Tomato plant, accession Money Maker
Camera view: horizontal (90 deg, fisheye); turntable rotation: 180 degrees
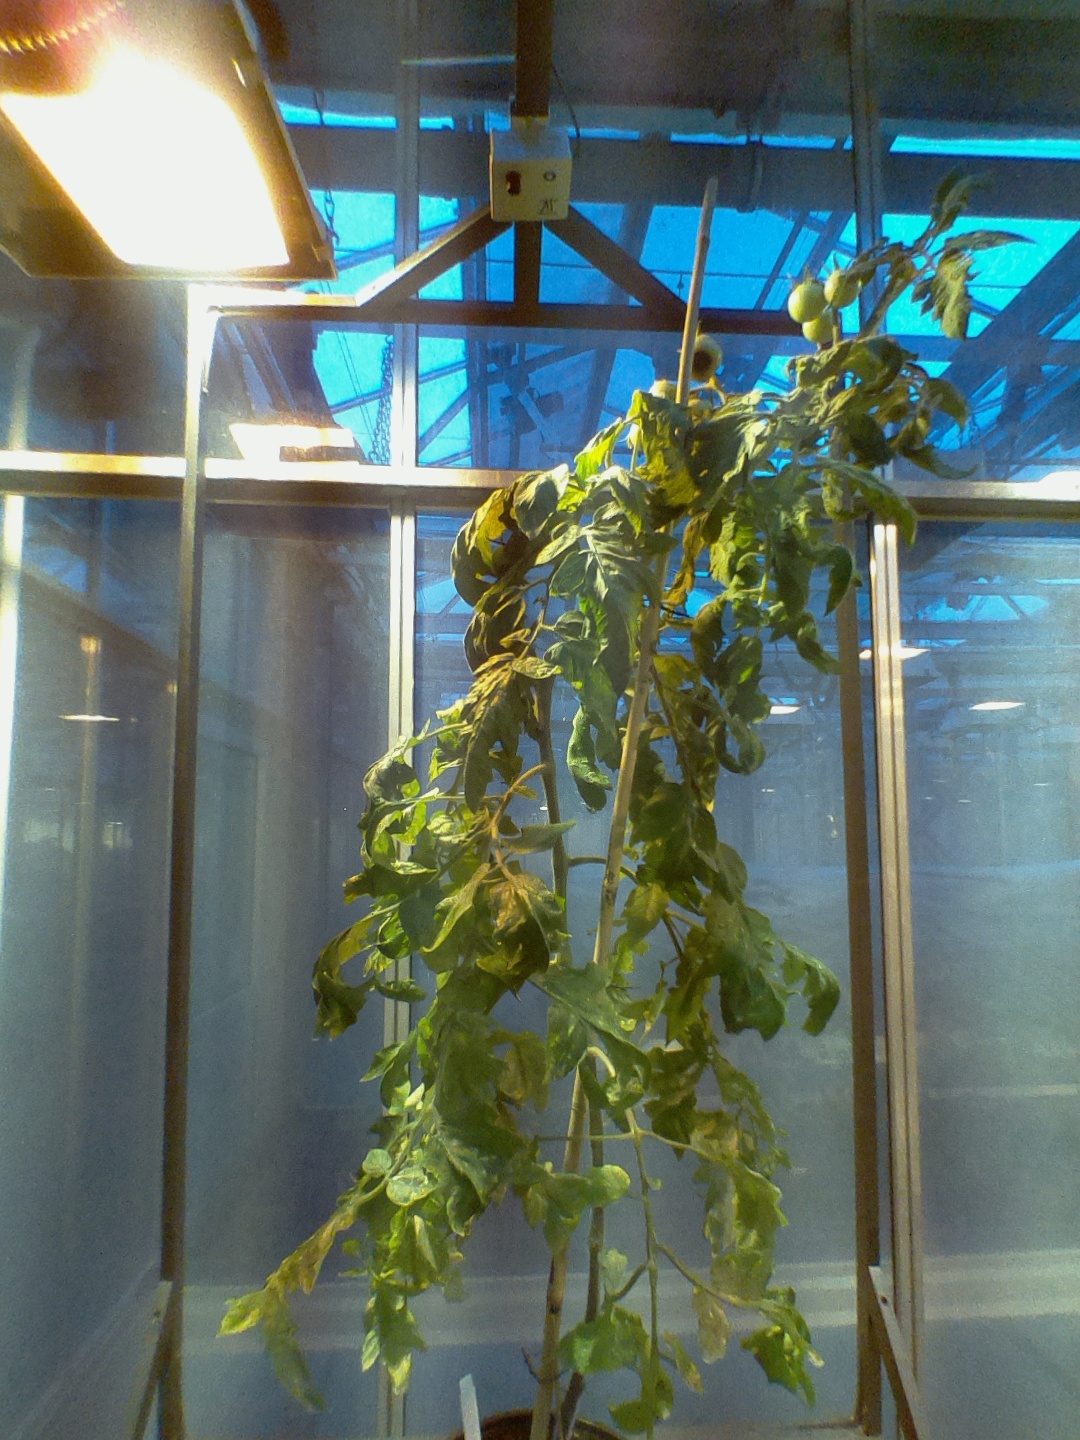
BBCH growth stage 76: 60%-70% of final fruit size